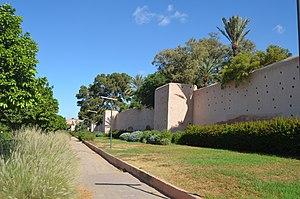
Les remparts de Marrakech sont un ensemble de murs défensifs qui entourent les quartiers historiques de la médina de Marrakech, au Maroc. Ils ont d'abord été aménagés au début du XIIᵉ siècle par la dynastie almoravide qui a fondé la ville en l'an 1070 et l'ont érigé en capitale de leur empire. Les murs ont depuis été agrandis plusieurs fois par l'ajout de la Kasbah au sud à la fin du XIIIᵉ siècle et par l'extension ultérieure des murs pour englober les quartiers situés au nord de la zaouia de Sidi Bel Abbès.